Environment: real
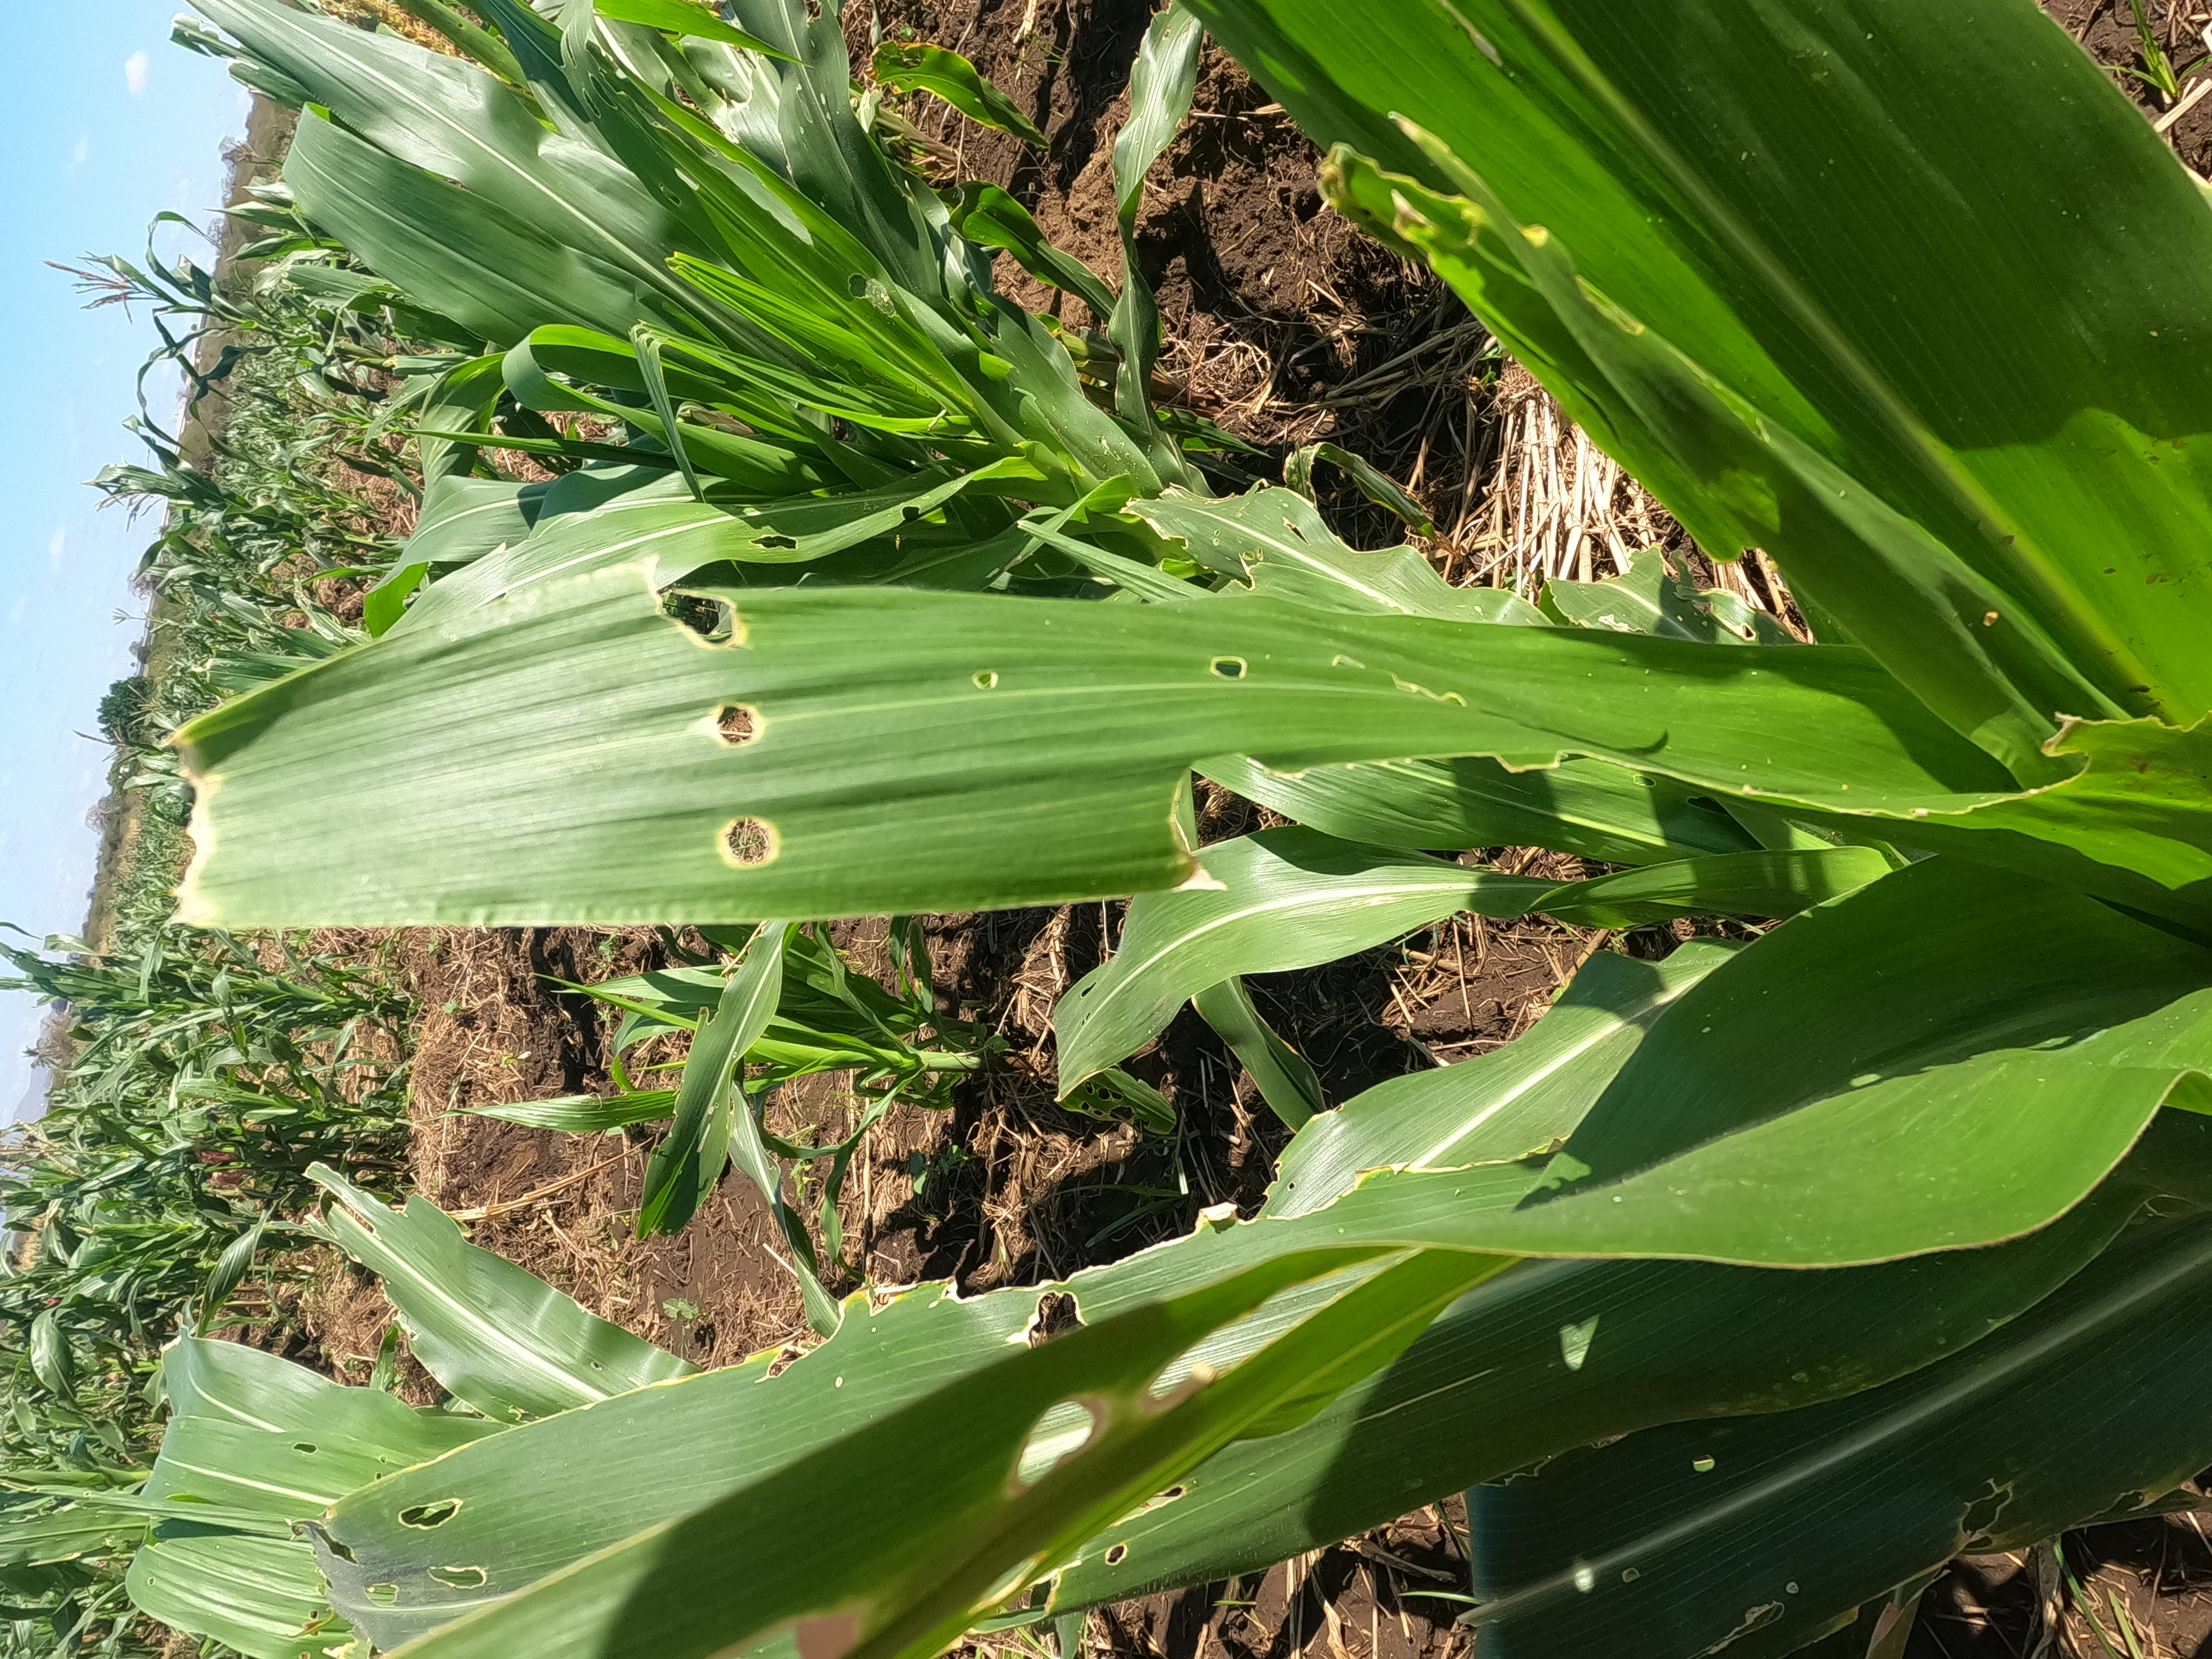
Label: fall_armyworm